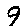
Label: 9